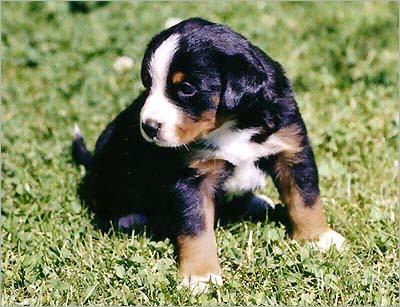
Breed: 221-n000055-EntleBucher